Easy-Way Store

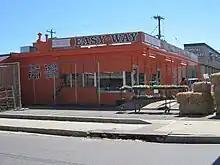
Easy-Way Store at Mendenhall Road

The first Easy-Way store was opened in downtown Memphis in 1932 by Pate Carter. In December 2003, the downtown store was damaged in a fire that destroyed an adjacent grocery store, but it had no structural damage, and reopened less than one month after the fire.